Sujata Mohapatra

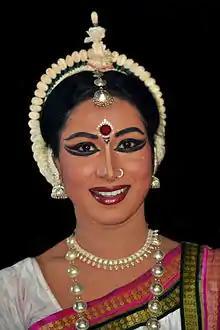

Sujata Mohapatra (born 27 June 1968) is an Indian classical dancer and teacher of Odissi dancing style.